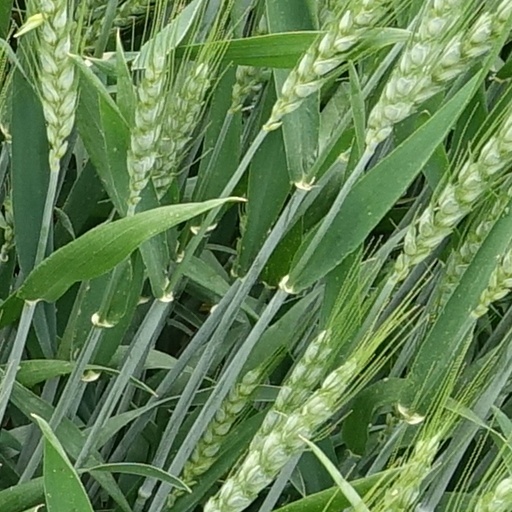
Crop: wheat